Zemstvo

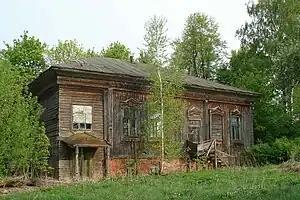
The building of the former zemstvo primary school in Krasno, Russia

A zemstvo ("zemstva") was an institution of local government set up in consequence of the emancipation reform of 1861 of Imperial Russia by Emperor Alexander II of Russia. Nikolay Milyutin elaborated the idea of the zemstvo, and the first zemstvo laws went into effect in 1864. After the October Revolution of 1917 the zemstvo system was shut down by the Bolsheviks and replaced with a multilevel system of workers' and peasants' councils ("soviets").